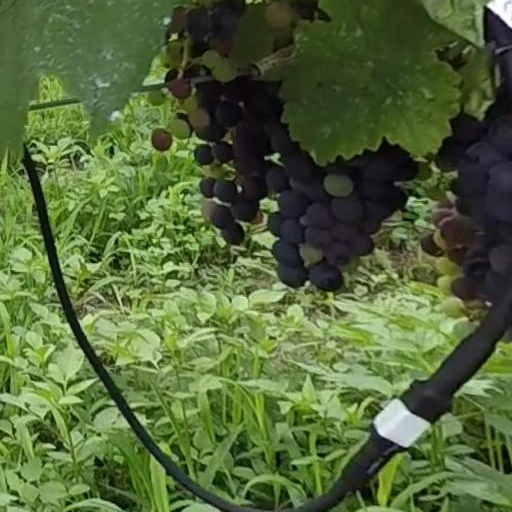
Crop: grape